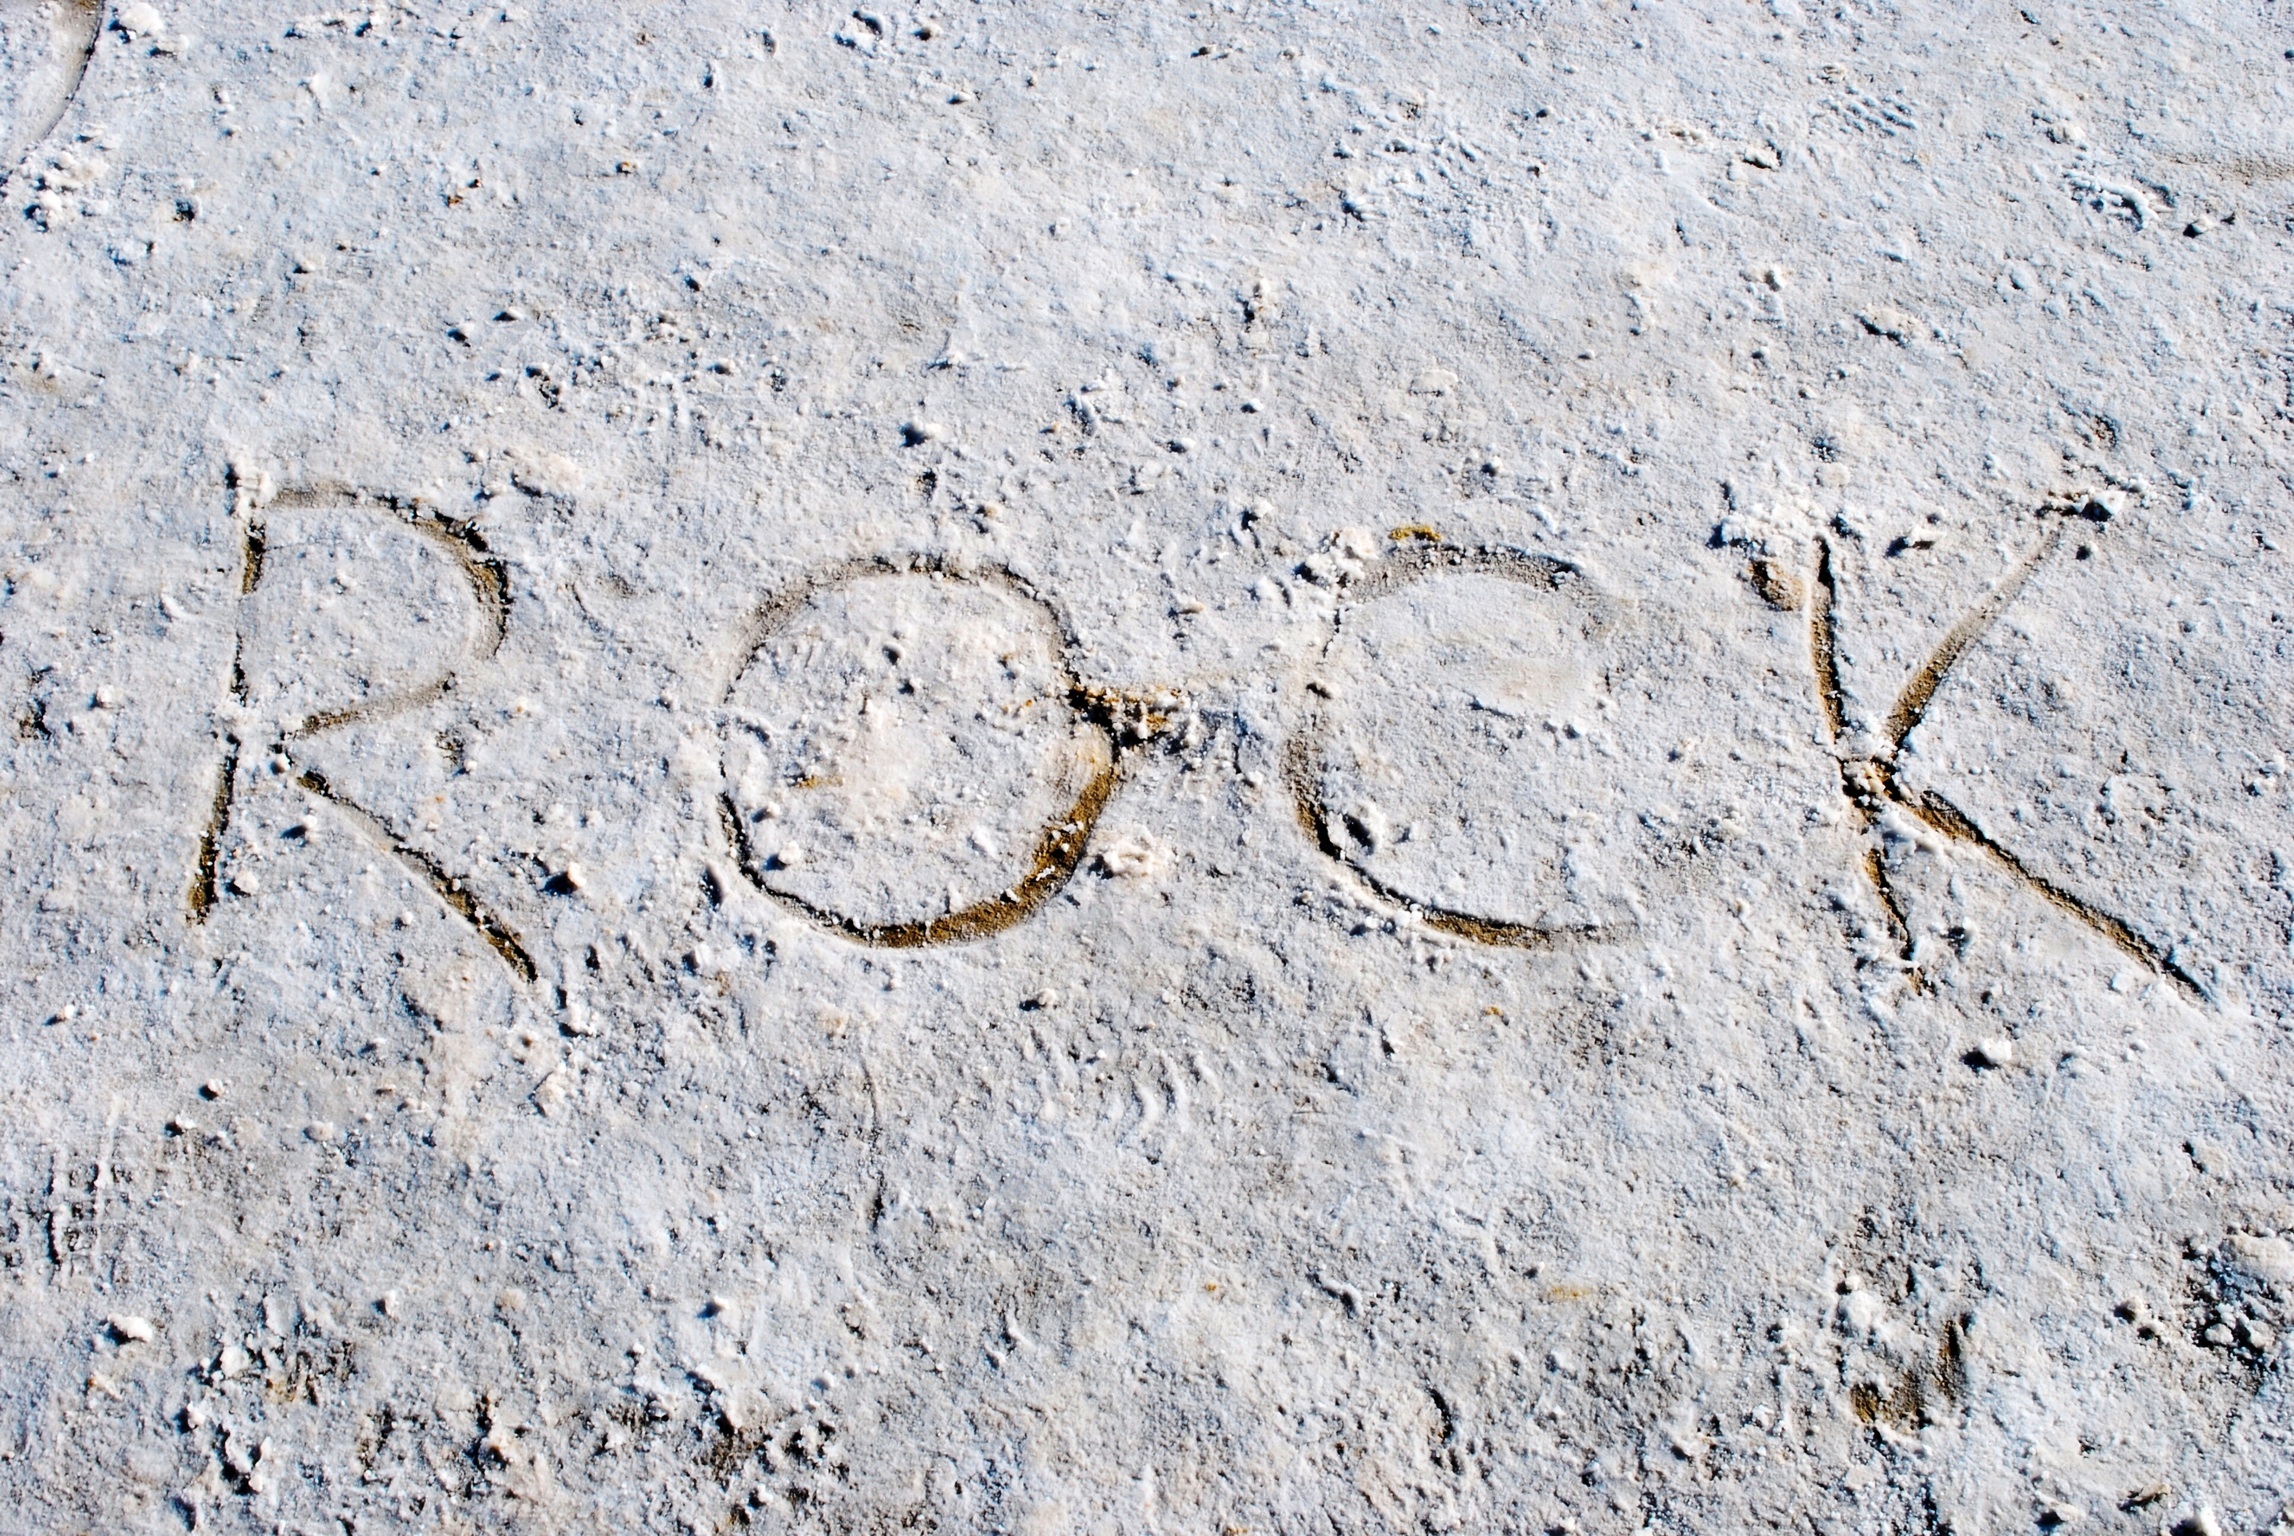
sand, rock, wood, texture, footprint, wall, asphalt, soil, material, geology, road surface, ancient history